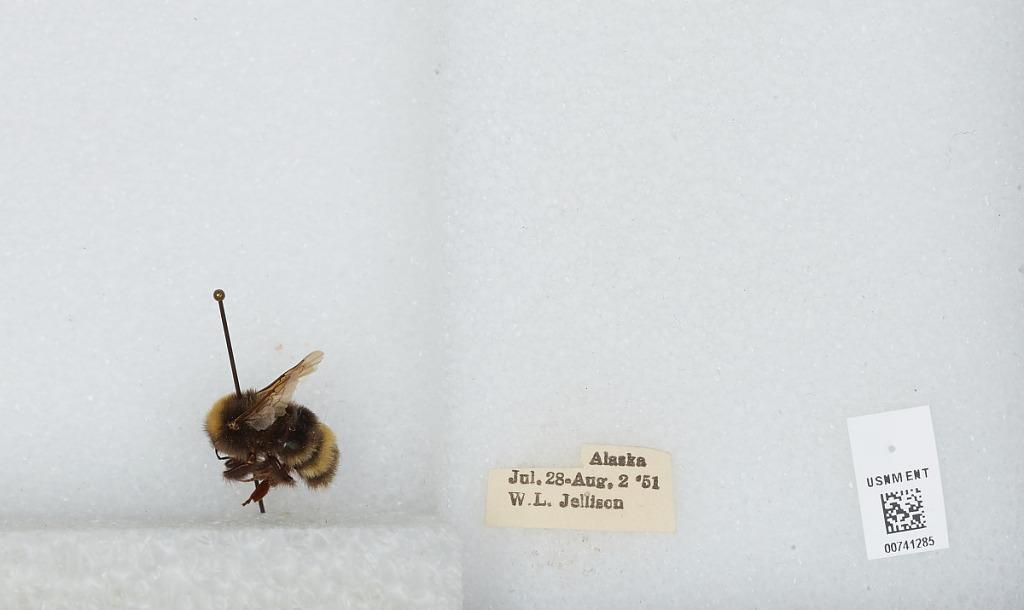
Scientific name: Bombus (Bombus) occidentalis Greene
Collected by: W. Jellison
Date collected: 1951-7-28
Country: United States
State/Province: Alaska